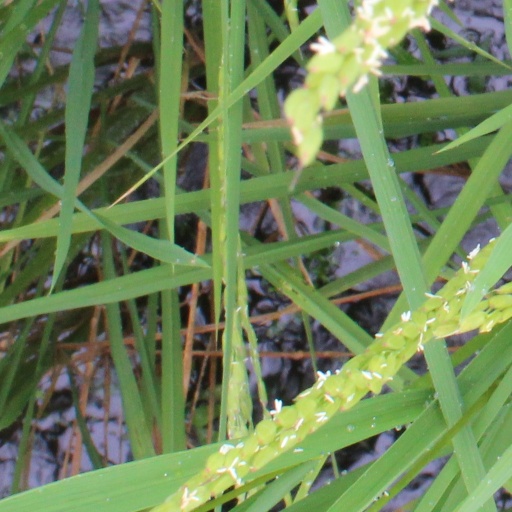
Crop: rice